Swachh Bharat Mission

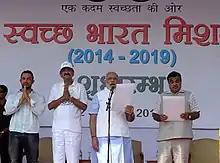
PM Modi launches Swachh Bharat Mission

Swachh Bharat Mission (SBM), Swachh Bharat Abhiyan, or Clean India Mission is a country-wide campaign initiated by the Government of India on 2 October 2014 to eliminate open defecation and improve solid waste management and to create Open Defecation Free (ODF) villages. The program also aims to increase awareness of menstrual health management. It is a restructured version of the Nirmal Bharat Abhiyan which was launched by the Government of India in 2009.